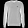
Label: Pullover